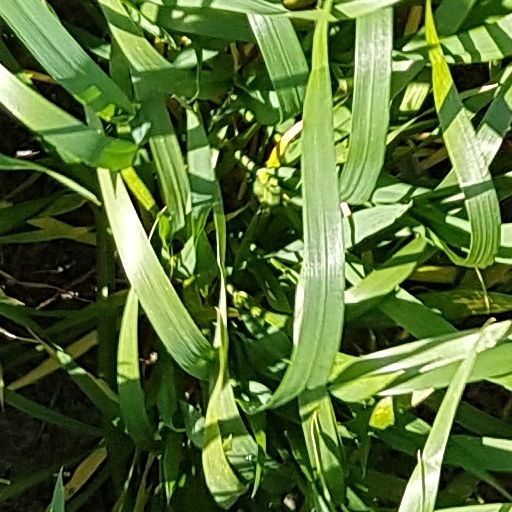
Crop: wheat